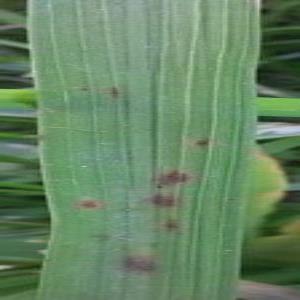
Disease: Brownspot